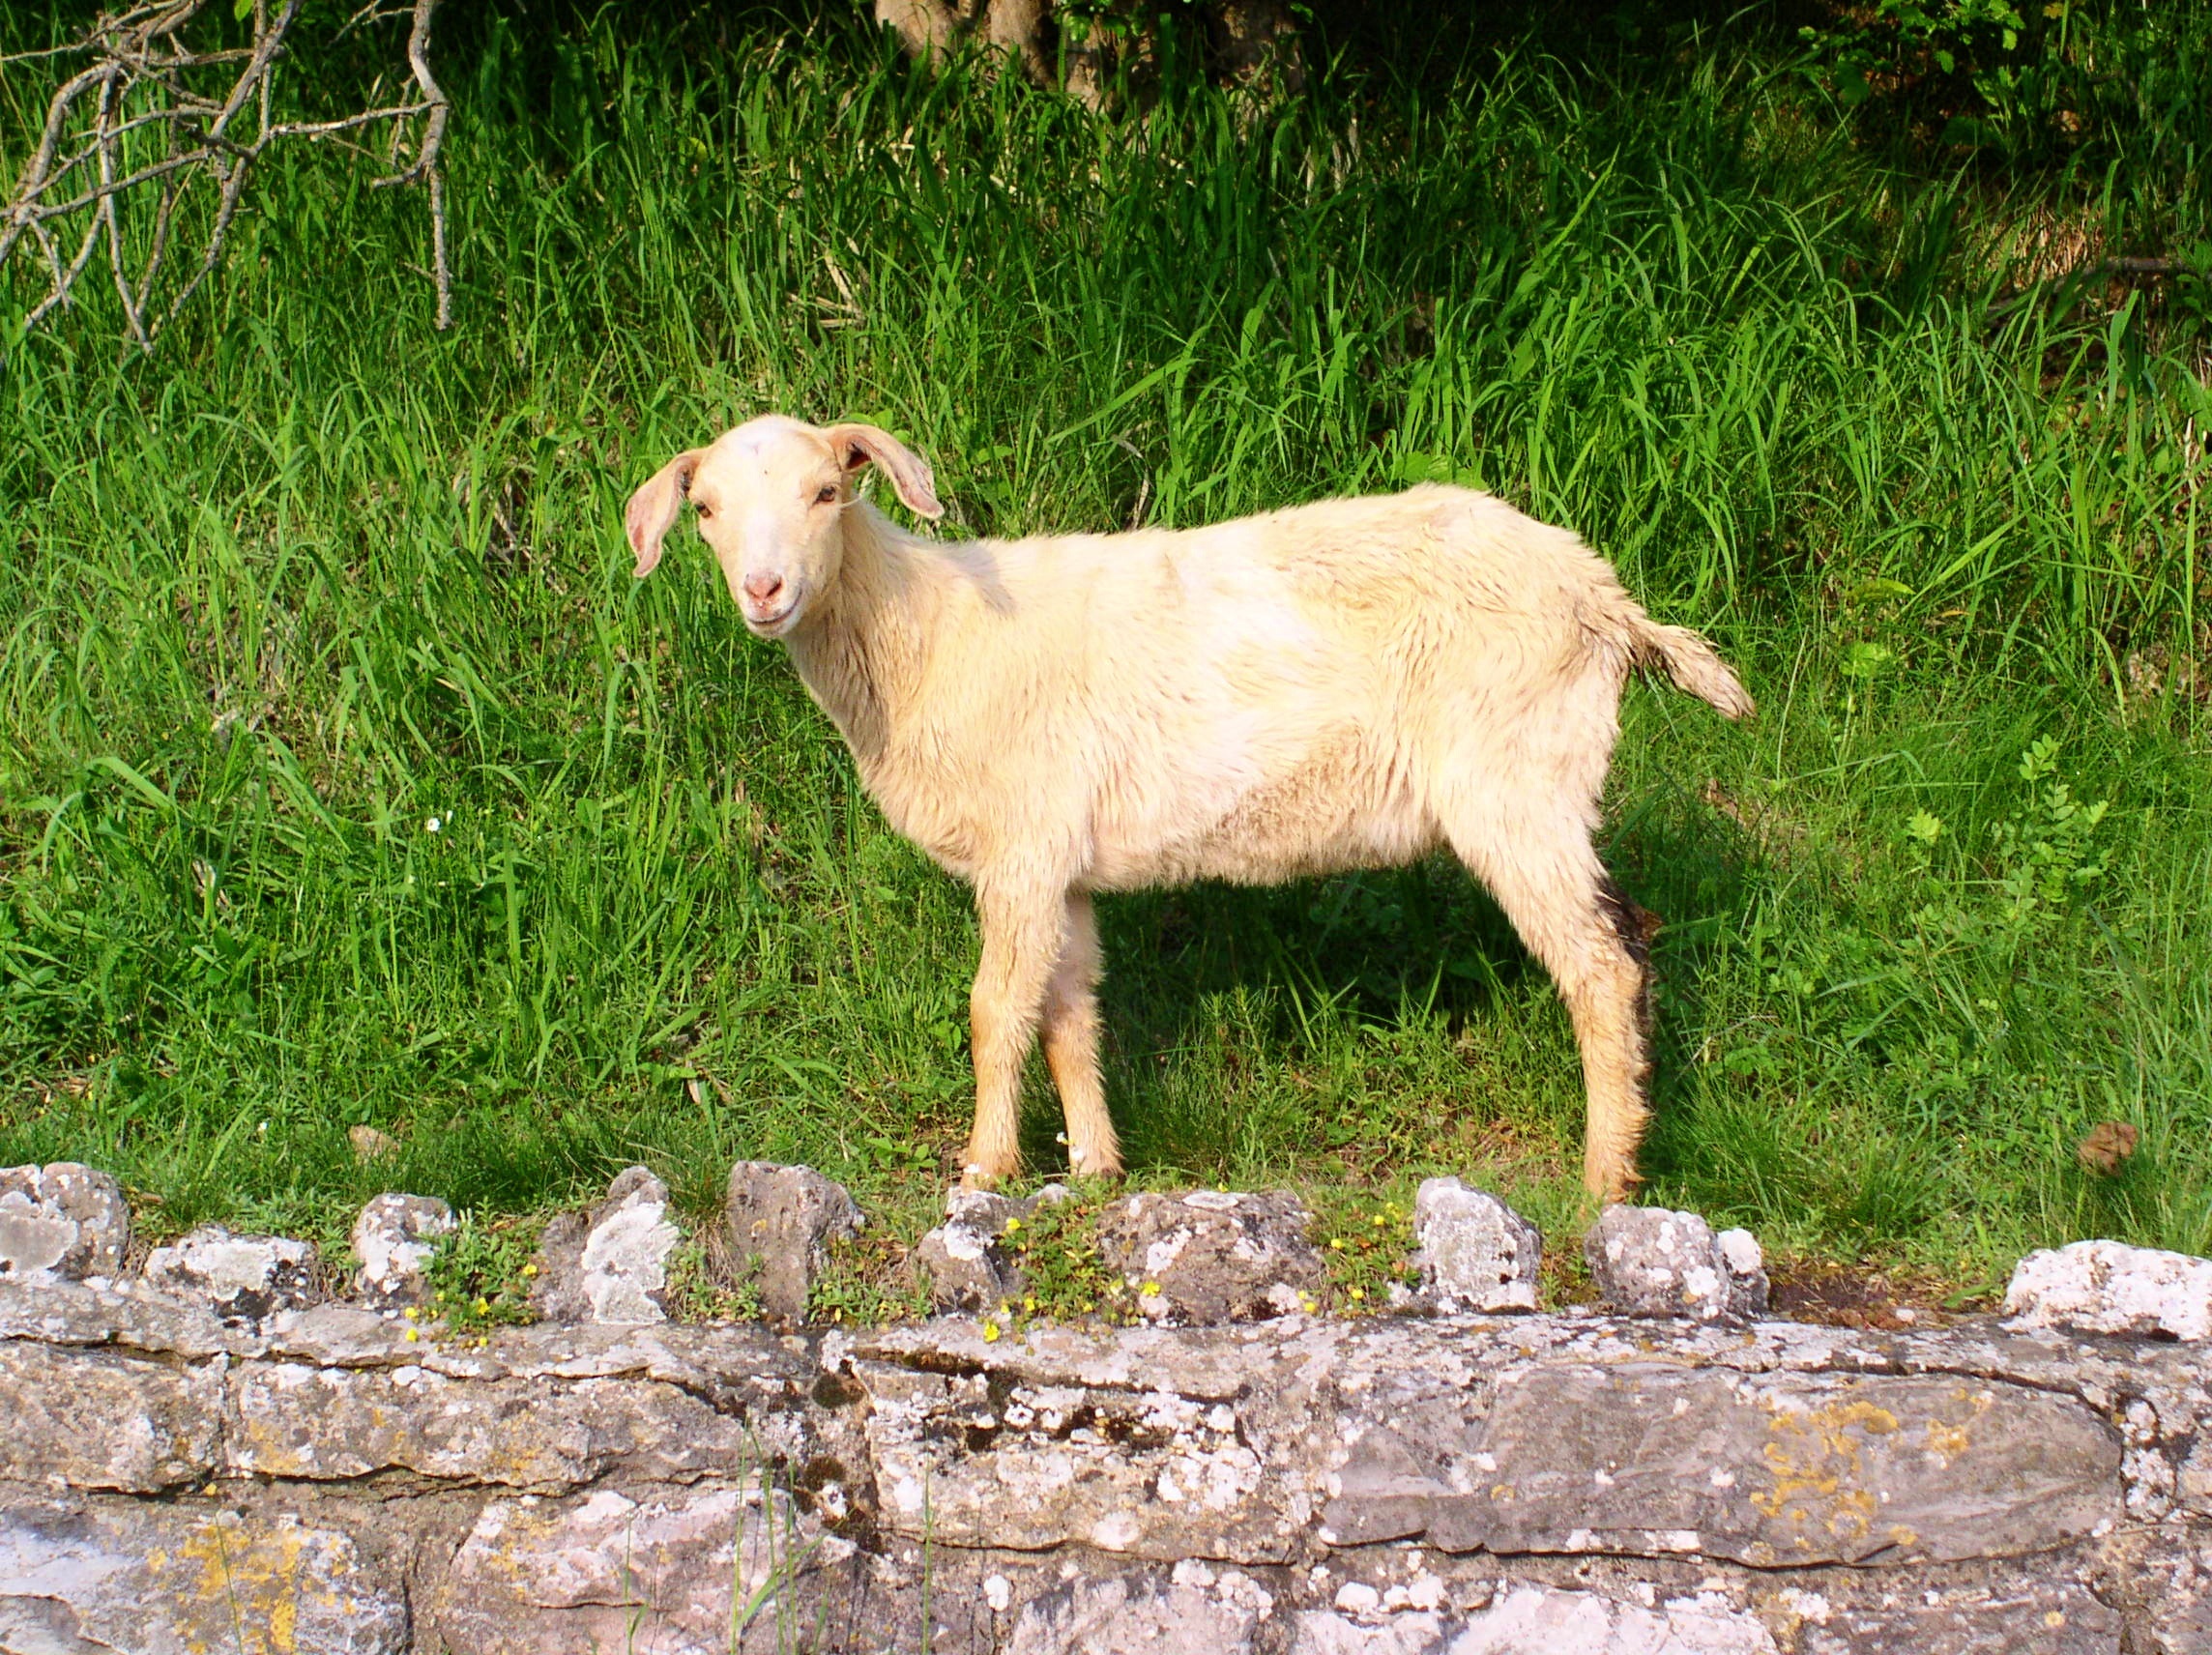
grass, animal, wildlife, goat, pet, pasture, grazing, sheep, mammal, fauna, goats, vertebrate, sheeps, barbary sheep, cow goat family